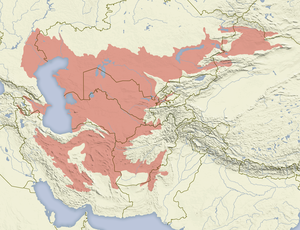
Cette liste commentée recense la mammalofaune en Europe. Elle répertorie les espèces de mammifères européens actuels et celles qui ont été récemment classifiées comme éteintes. Comme ici n'est référencé que l'Europe dans ses limites géographiques les plus communément admises, cette liste ne comptabilise pas les animaux présents dans les îles Canaries, Madère, le Groenland, la Sibérie, la partie asiatique de la Transcaucasie, l'Anatolie et Chypre.
Cette liste commentée recense la mammalofaune en Géorgie. Elle répertorie les espèces de mammifères géorgiens actuels et celles qui ont été récemment classifiées comme éteintes. Cette liste comporte 133 espèces réparties en dix ordres et 31 familles, dont deux sont « en danger critique d'extinction », cinq sont « en danger », huit sont « vulnérables », douze sont « quasi menacées » et trois ont des « données insuffisantes » pour être classées.
Cette liste commentée recense la mammalofaune en Azerbaïdjan. Elle répertorie les espèces de mammifères azerbaïdjanais actuels et celles qui ont été récemment classifiées comme éteintes. Cette liste comporte 127 espèces réparties en neuf ordres et 28 familles, dont quatre sont « en danger », huit sont « vulnérables », douze sont « quasi menacées » et quatre ont des « données insuffisantes » pour être classées.